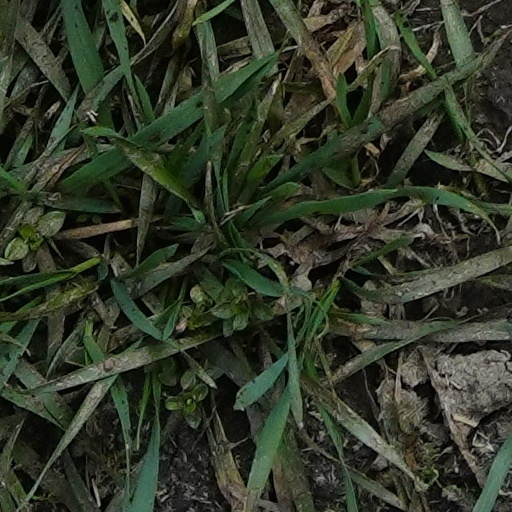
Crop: wheat